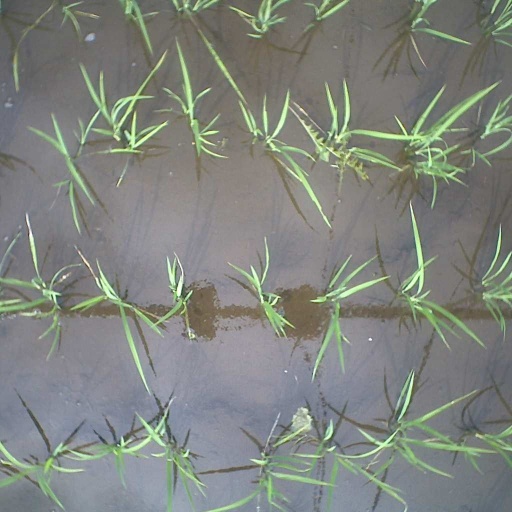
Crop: rice